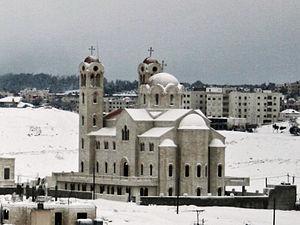
La Jordanie, en forme longue le royaume hachémite de Jordanie, est un pays d'Asie occidentale. Sa capitale est Amman. Son territoire est entouré à l'ouest par la Palestine et Israël, le long du Jourdain et de la mer Morte, au sud par l'Arabie saoudite, à l'est par l'Irak et au nord par la Syrie, avec en outre un accès sur le golfe d'Aqaba, celui-ci communiquant plus au sud avec la mer Rouge.